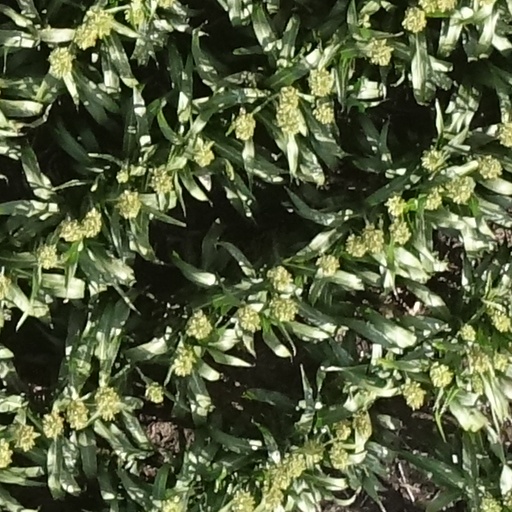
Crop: sorghum